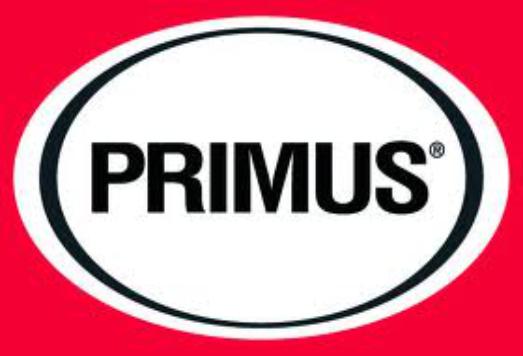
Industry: Others